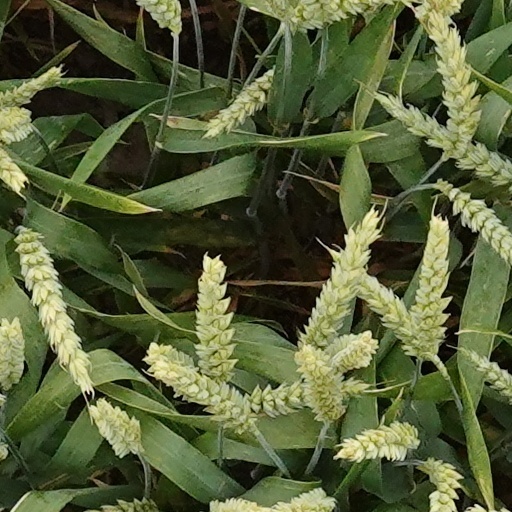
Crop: wheat